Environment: real
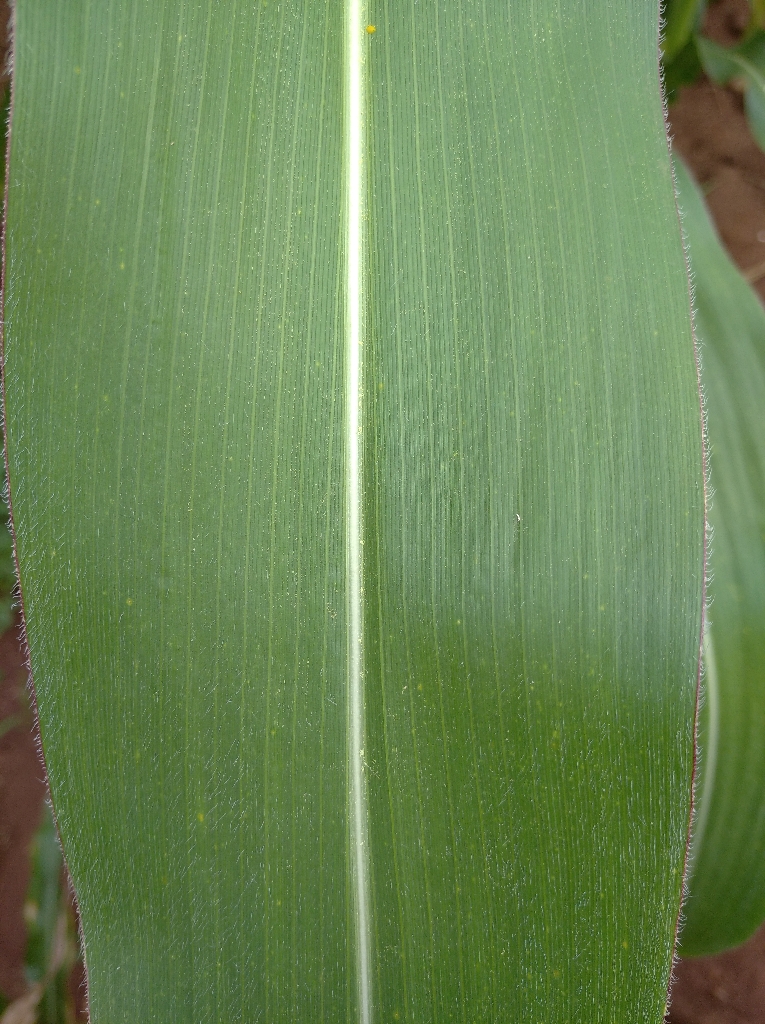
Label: healthy